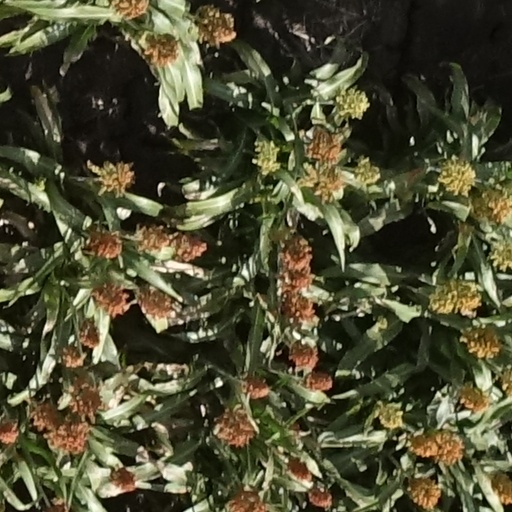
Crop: sorghum